Relax...It's Just Sex

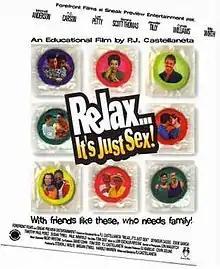
Theatrical release poster

Relax...It's Just Sex is a 1998 romantic comedy film directed by P. J. Castellaneta.